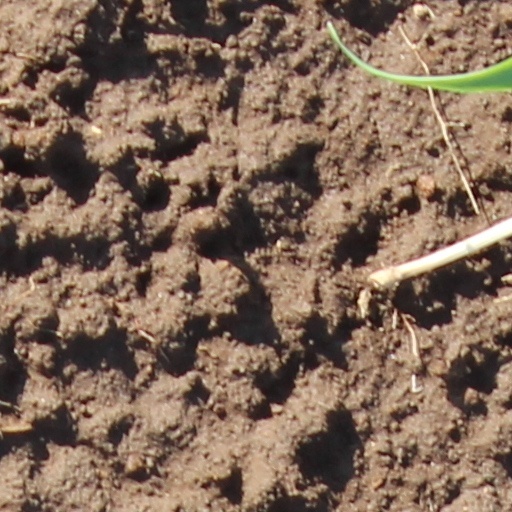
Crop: wheat